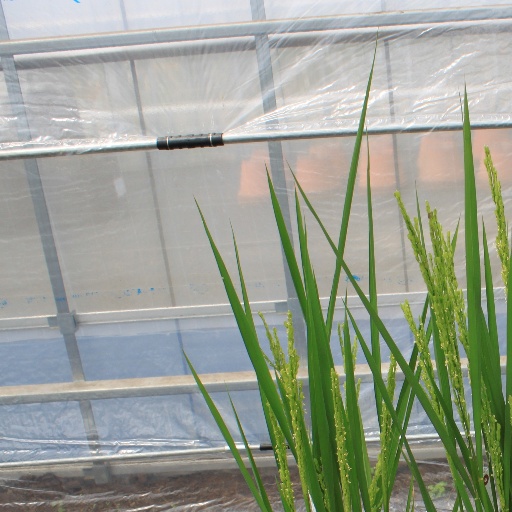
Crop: rice